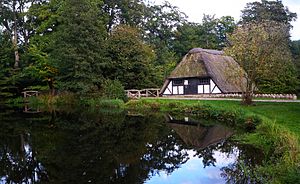
Mols Bjerge-stien / Galleri
Ørnbjerg Mølle
Mols Bjerge-stien er en afmærket vandrerute på 60 km i Nationalpark Mols Bjerge på den sydlige del af Djursland. Ruten, som slynger sig gennem istidslandskaberne mellem Kalø og Ebeltoft, er inddelt i tre dagsetaper; Kaløetapen, Bjergetapen og Ebeltoftetapen på hver omkring 20 km. Stiens forløb er markeret med hvide pile på grønne skilte.